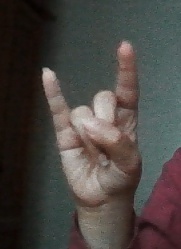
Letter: la